Bezmer Point

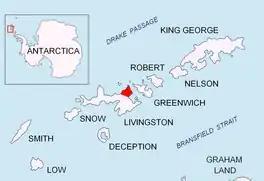
Location of Varna Peninsula on Livingston Island in the South Shetland Islands.

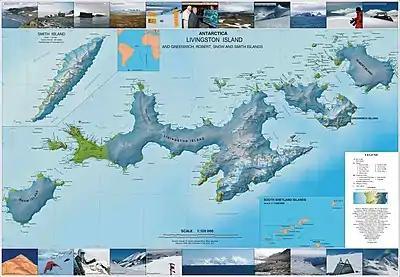
Topographic map of Livingston Island, Greenwich, Robert, Snow and Smith Islands.

Bezmer Point (Nos Bezmer \'nos bez-'mer\) is on the northwest coast of the Varna Peninsula on Livingston Island in the South Shetland Islands, Antarctica. The point is situated 9.6 km east-northeast of Siddins Point and 3 km southwest of Kotis Point and 4.9 km west-southwest of Miziya Peak. The feature was named after the settlement of Bezmer in Southeastern Bulgaria, in association with the Bulgarian ruler Khan Bezmer (7th Century AD).